Oliver Bosbyshell

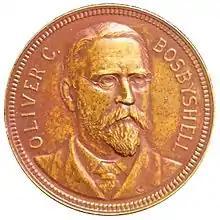
Bosbyshell on a medal, designed by Assistant Engraver George T. Morgan

Before Congress abolished the practice in 1873, the government made silver legal tender alongside gold. This led to one of the great political controversies of the late 1800s, as many called for a return to pre-1873 laws, which would require the government to take all the silver offered it and then return it, struck into silver dollars. On January 3, 1891, two "free silver" advocates called at the Philadelphia Mint with a large ingot of silver, and asked for it to be coined. When the weighing clerk declined, they asked to see Bosbyshell, who received them, but refused their demand. He did, however, write at their request a letter stating that the laws forbade coinage of silver provided by the public.